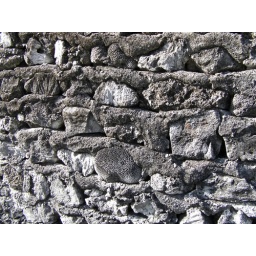
Taken at a local island in The Maldives, a wall that's been standing for 300 years made of seashell's.